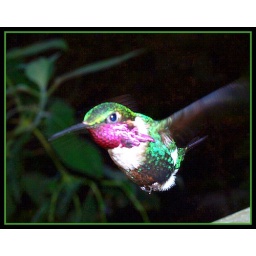
in venezuelan andes in the cloud forest region